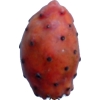
Label: cactus_fruit_red